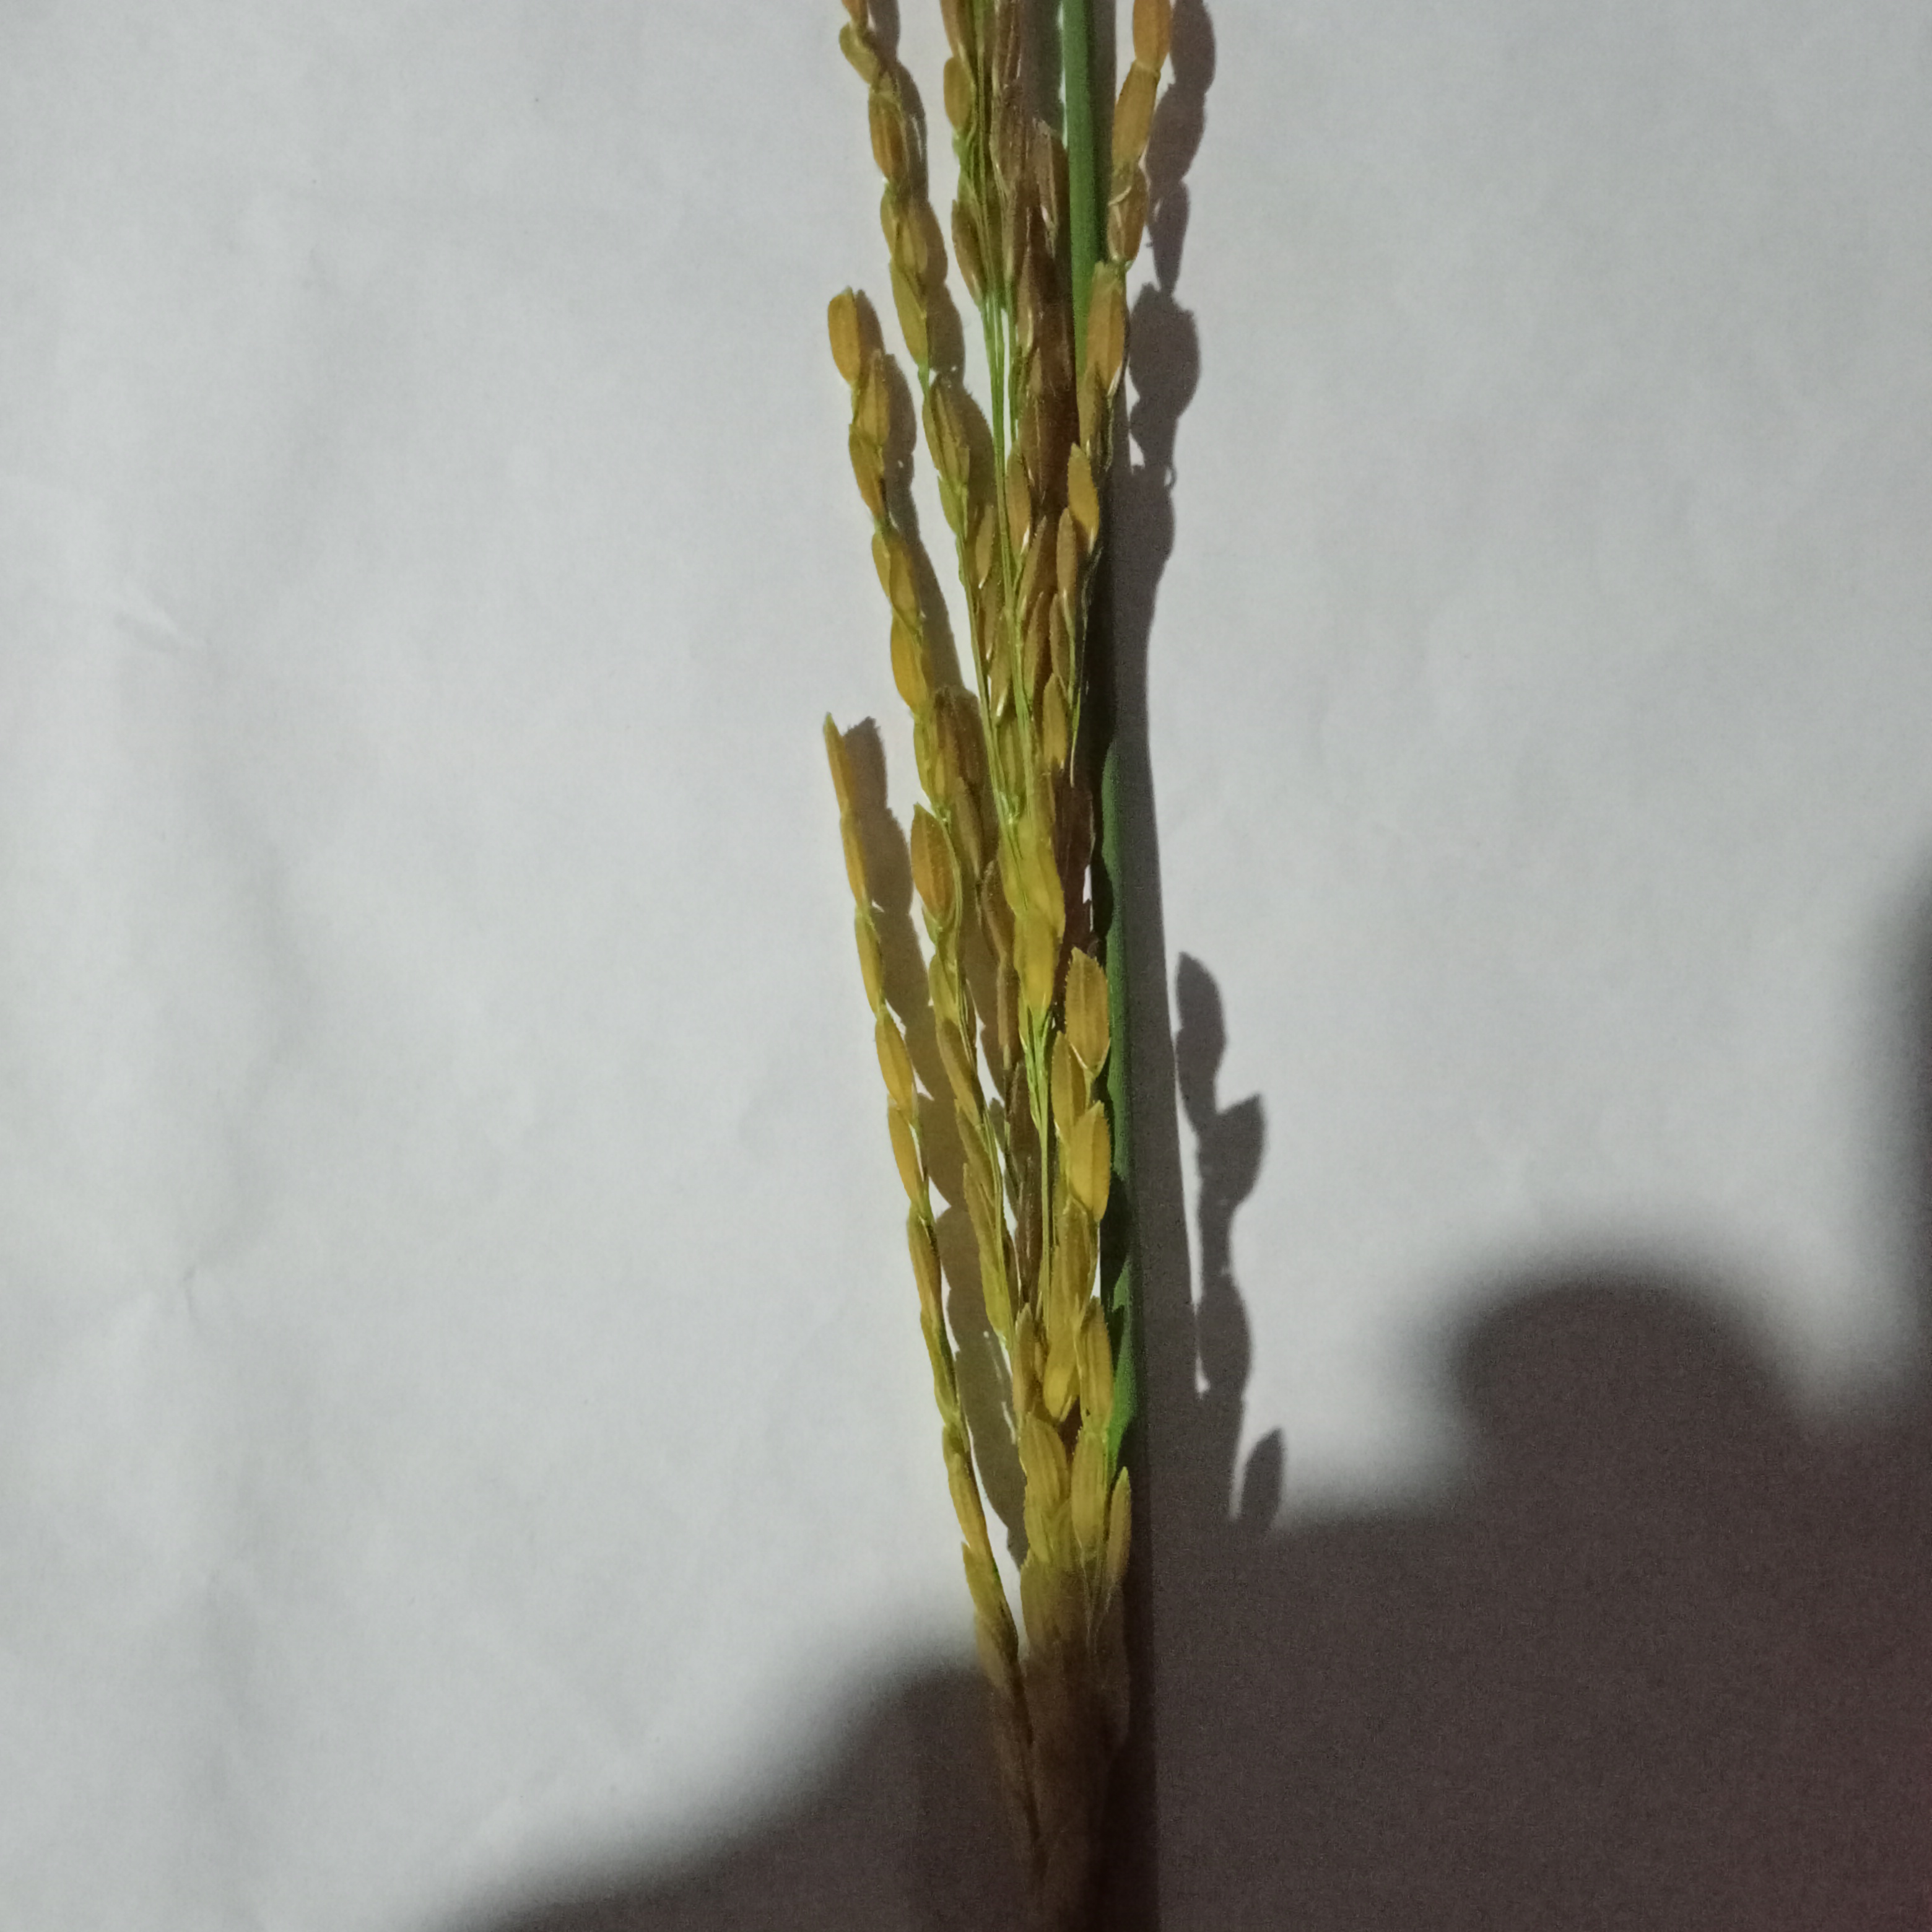
Nhãn: Bệnh Đạo ôn lá và cổ bông (Rice leaf and neck blast)